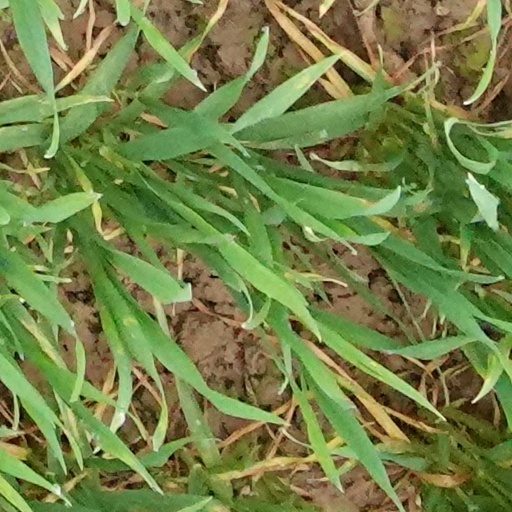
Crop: wheat